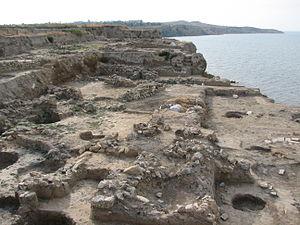
Tmoutarakan, auparavant Hermonassa, est une ancienne cité qui dominait la Tauride. Elle est située sur la péninsule de Taman, dans l'actuel kraï de Krasnodar, en face de Kertch.